Alexander Bessmertnykh (skier)

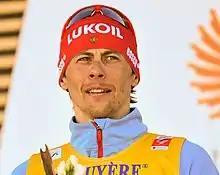
Bessmertnykh in February, 2019

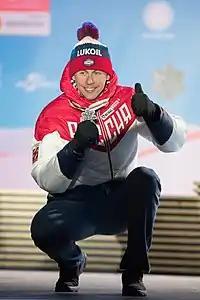
Alexander Bessmertnykh on the podium in 2019

Alexander Andreyevich Bessmertnykh (born 15 September 1986) is a Russian cross-country skier. In December 2017, he was one of eleven Russian athletes who were banned for life from the Olympics by the International Olympic Committee, as a result of doping offences at the 2014 Winter Olympics.